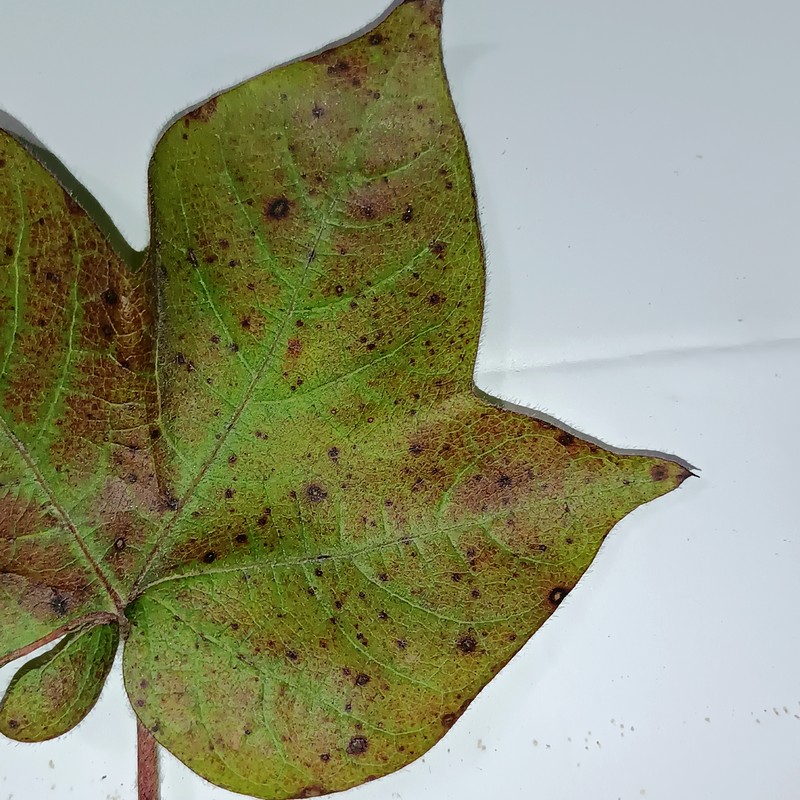
Label: Leaf Redding